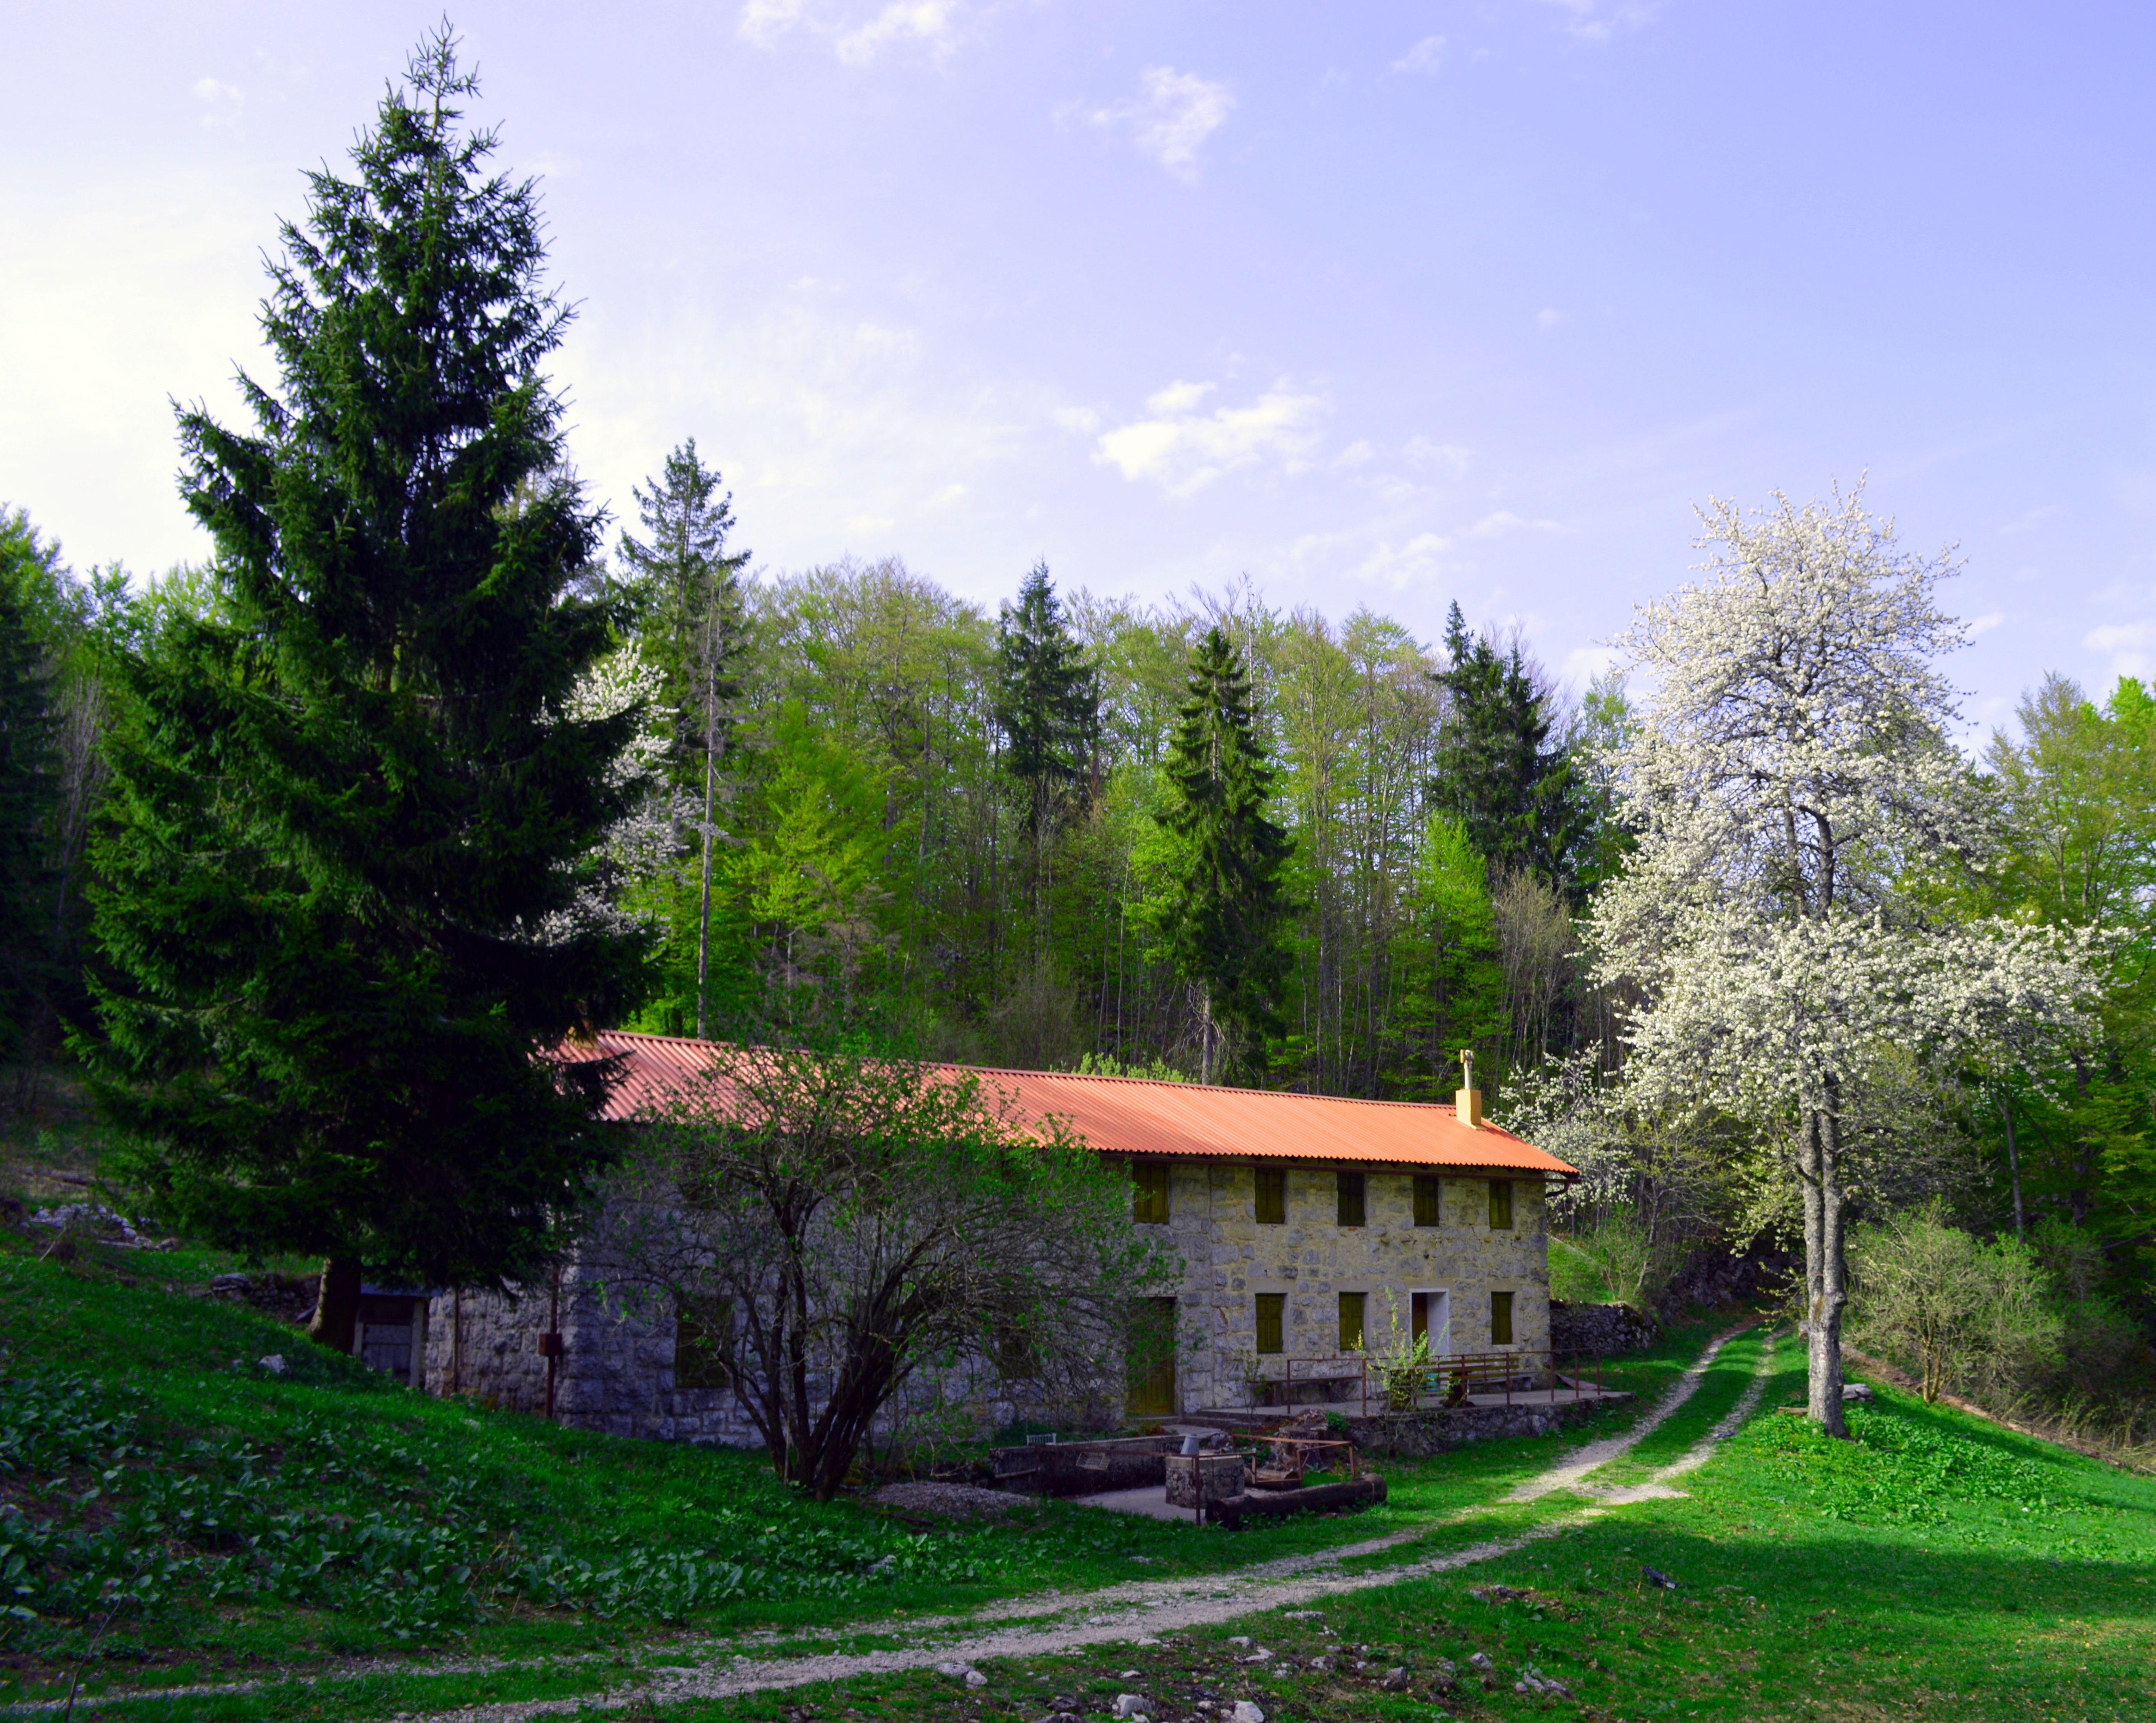
landscape, tree, nature, plant, lawn, meadow, house, flower, home, pine, garden, pine tree, shrub, estate, rural area, mountain house, forest house, woody plant